Oscar Hammerstein I

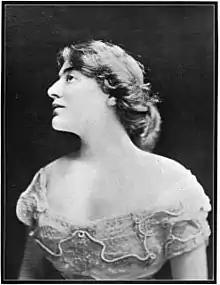
Stella Hammerstein

Late in his career, Hammerstein experienced numerous legal setbacks, most of them pertaining to ownership of his opera houses, which he endured stoically.